Danny Breen (politician)

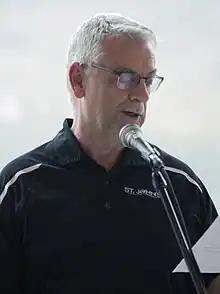
Breen in 2017

Danny Breen (born ) is a Canadian politician who serves as the 15th and current mayor of St. John's, Newfoundland and Labrador. He was elected in the 2017 municipal election on September 26, 2017. He was acclaimed in the 2021 municipal election.